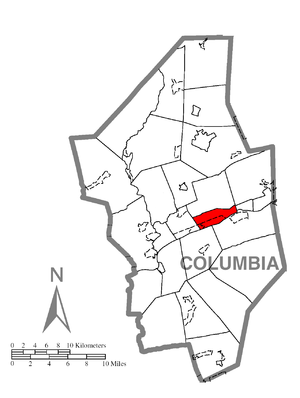
South Centre Township est un township, situé au centre du comté de Columbia, en Pennsylvanie, aux États-Unis. En 2010, il comptait une population de 1 937 habitants.